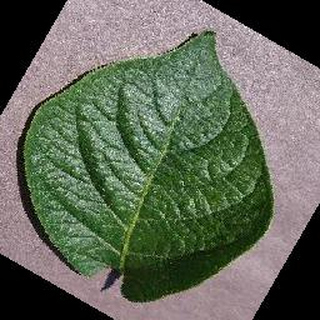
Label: healthy_potato